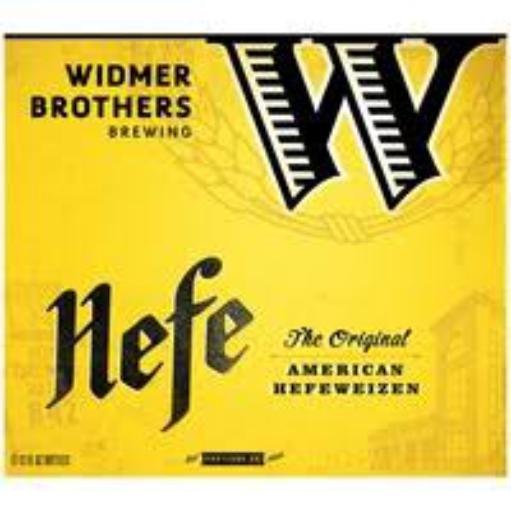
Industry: Food